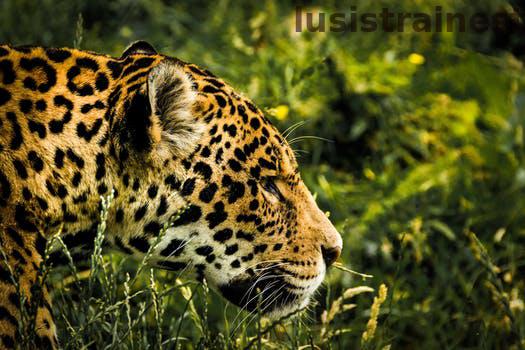
Label: Watermark